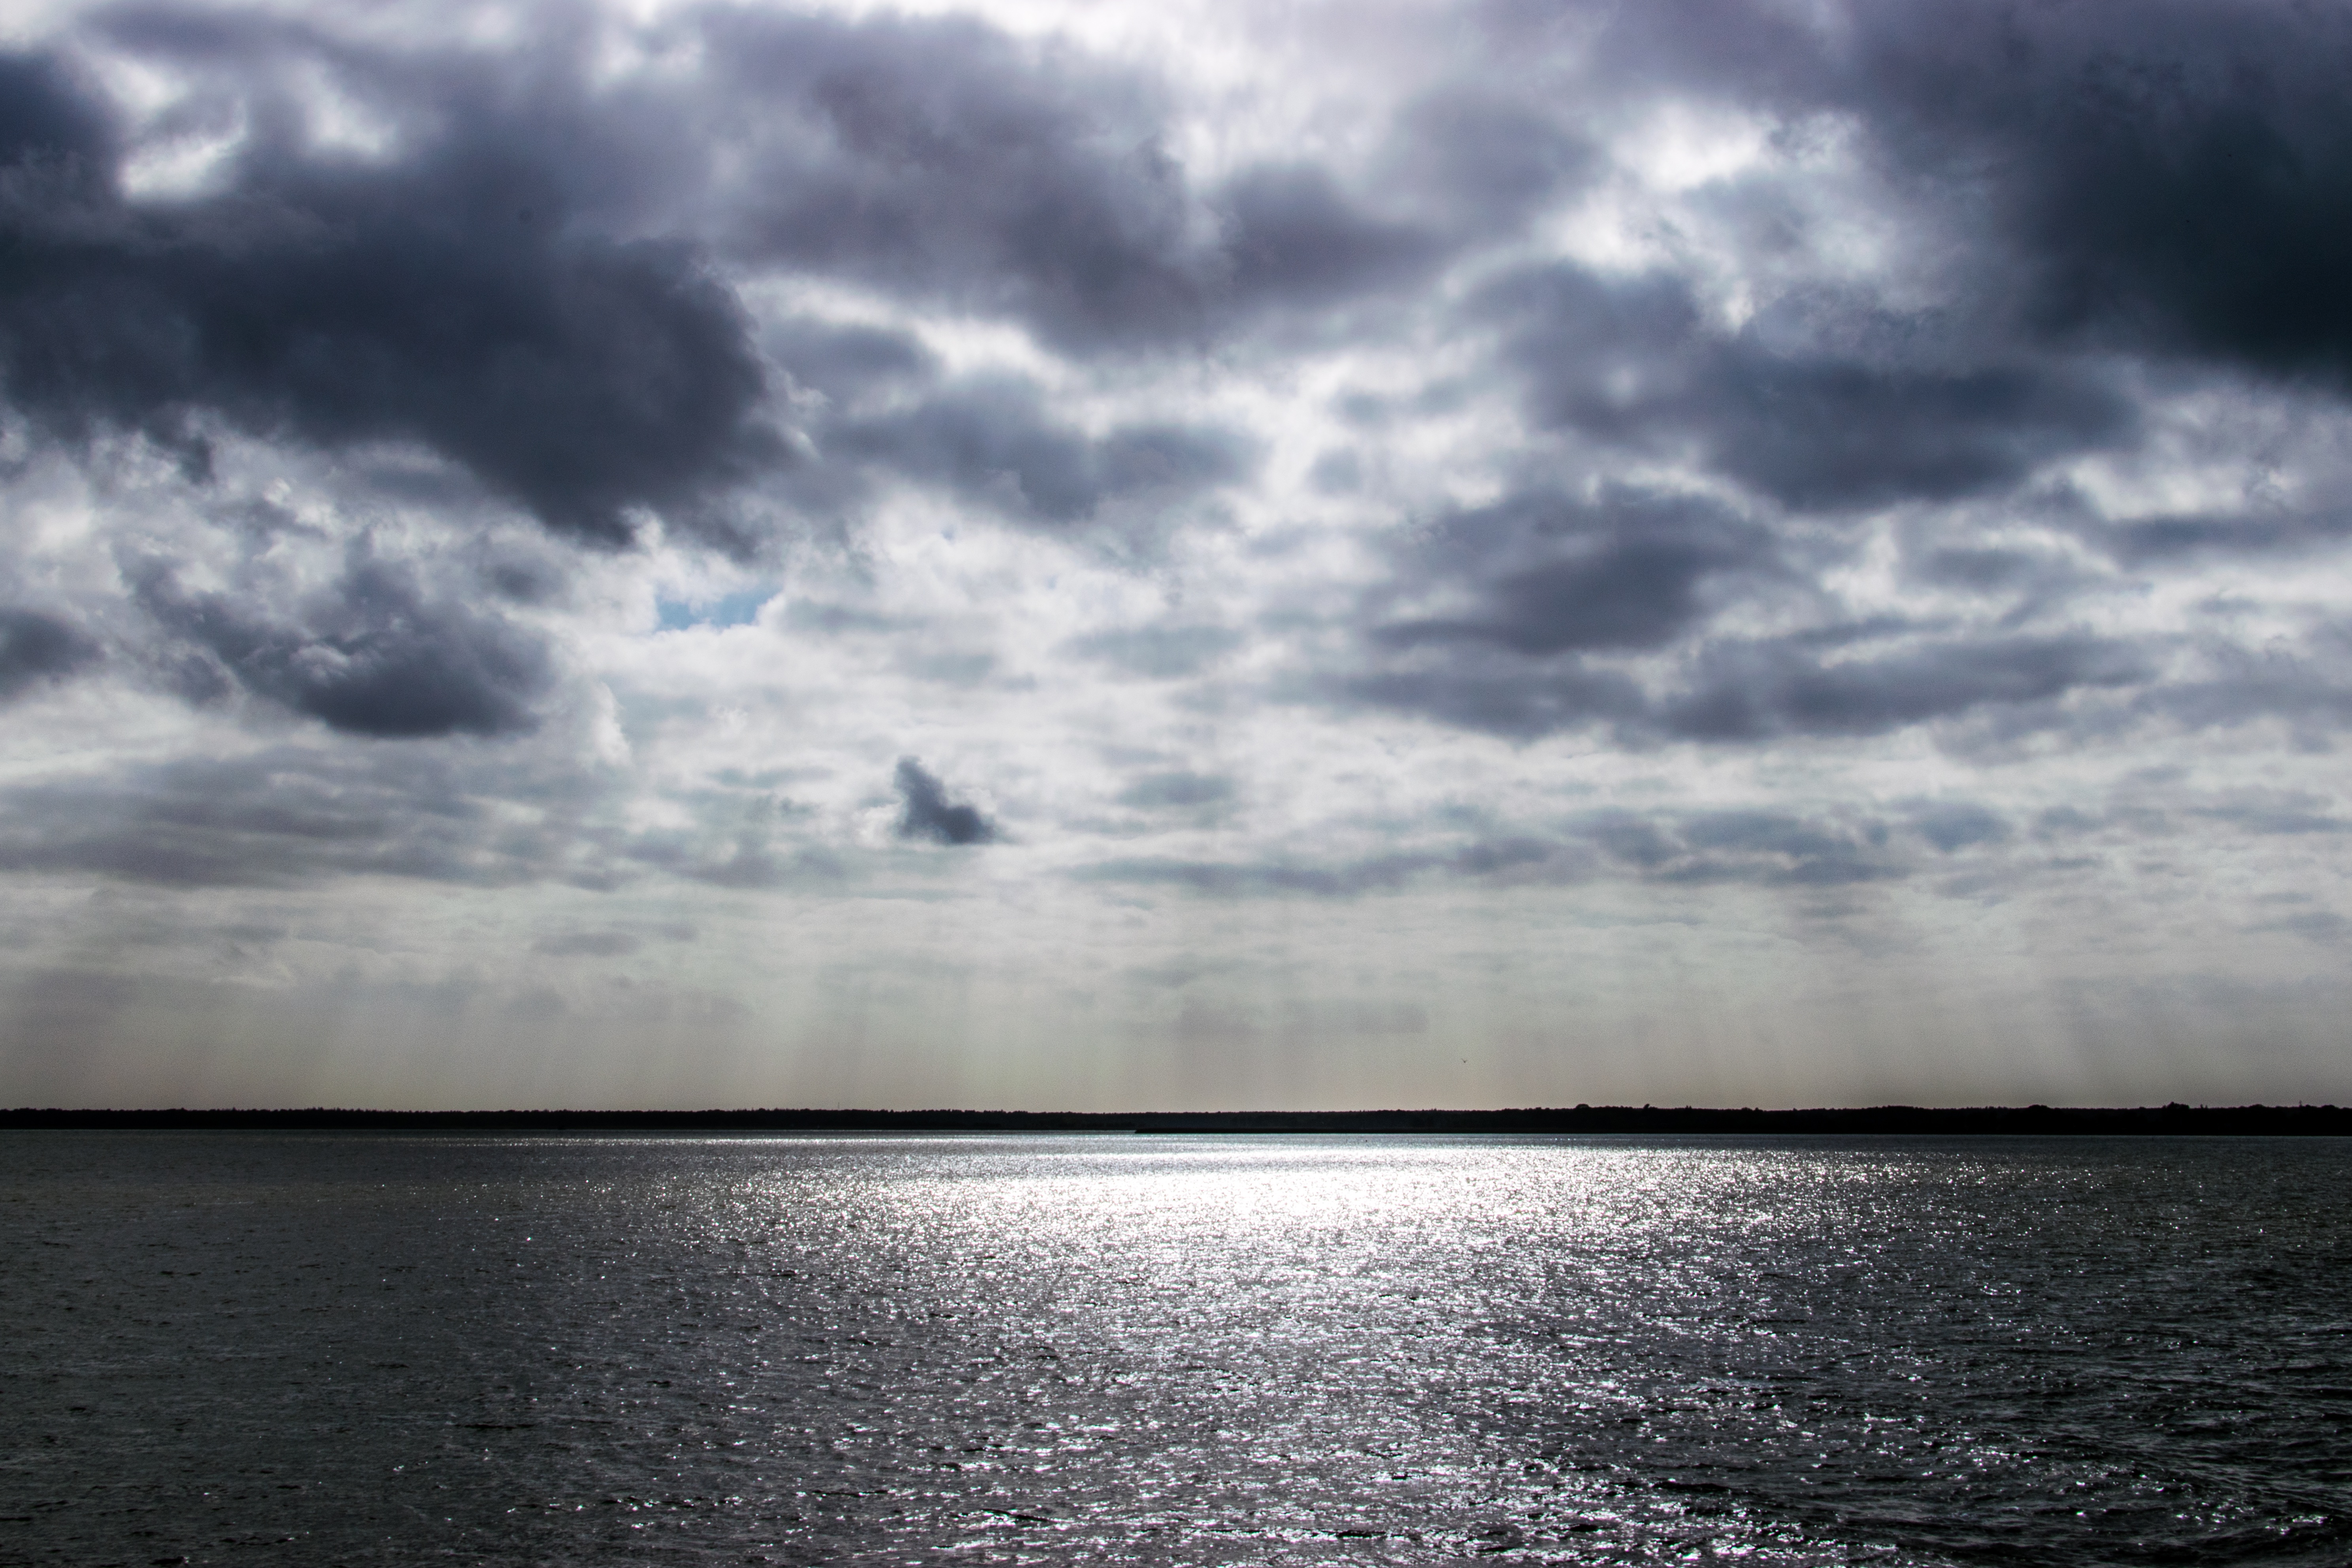
sea, coast, ocean, horizon, cloud, sky, sunset, sunlight, morning, shore, wave, lake, dawn, dusk, reflection, bay, loch, meteorological phenomenon